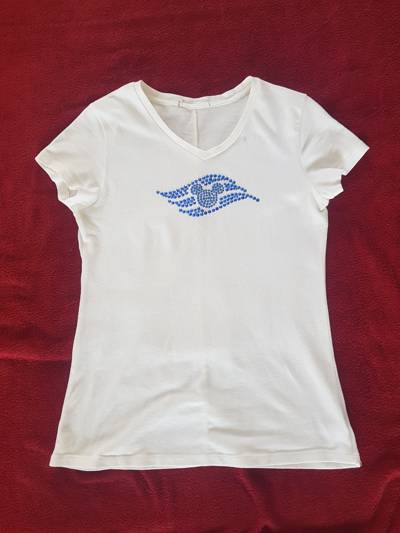
Waste category: clothes